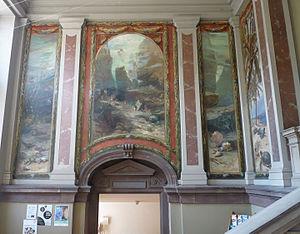
Entrée du Musée zoologique de Strasbourg, peintre Georg Hacker